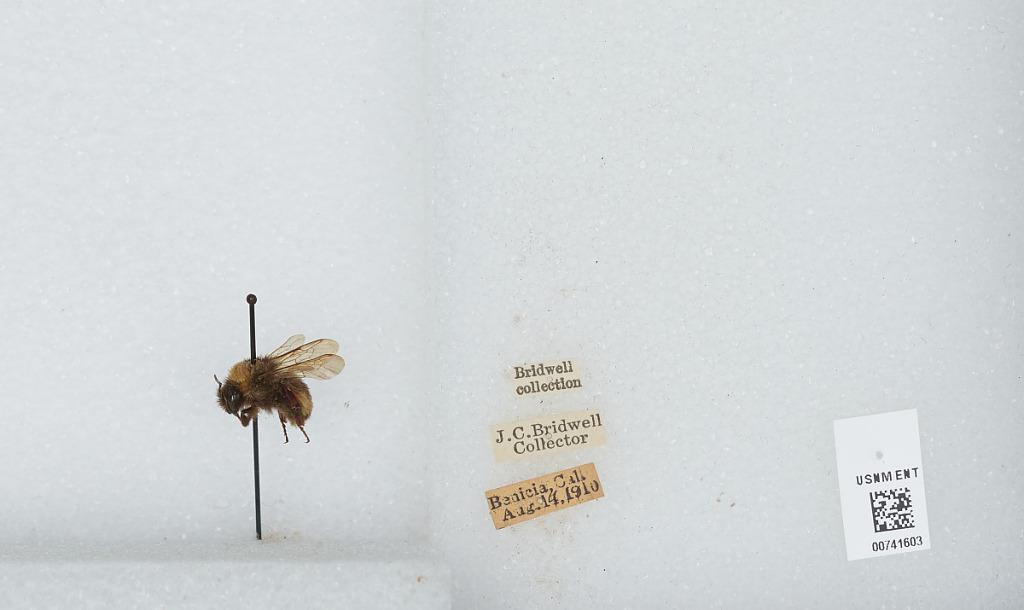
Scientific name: Bombus (Bombus) occidentalis Greene
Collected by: J. Bridwell
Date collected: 1910-8-14
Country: United States
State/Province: California
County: Solano
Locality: Benicia
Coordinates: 38.0633, -122.156